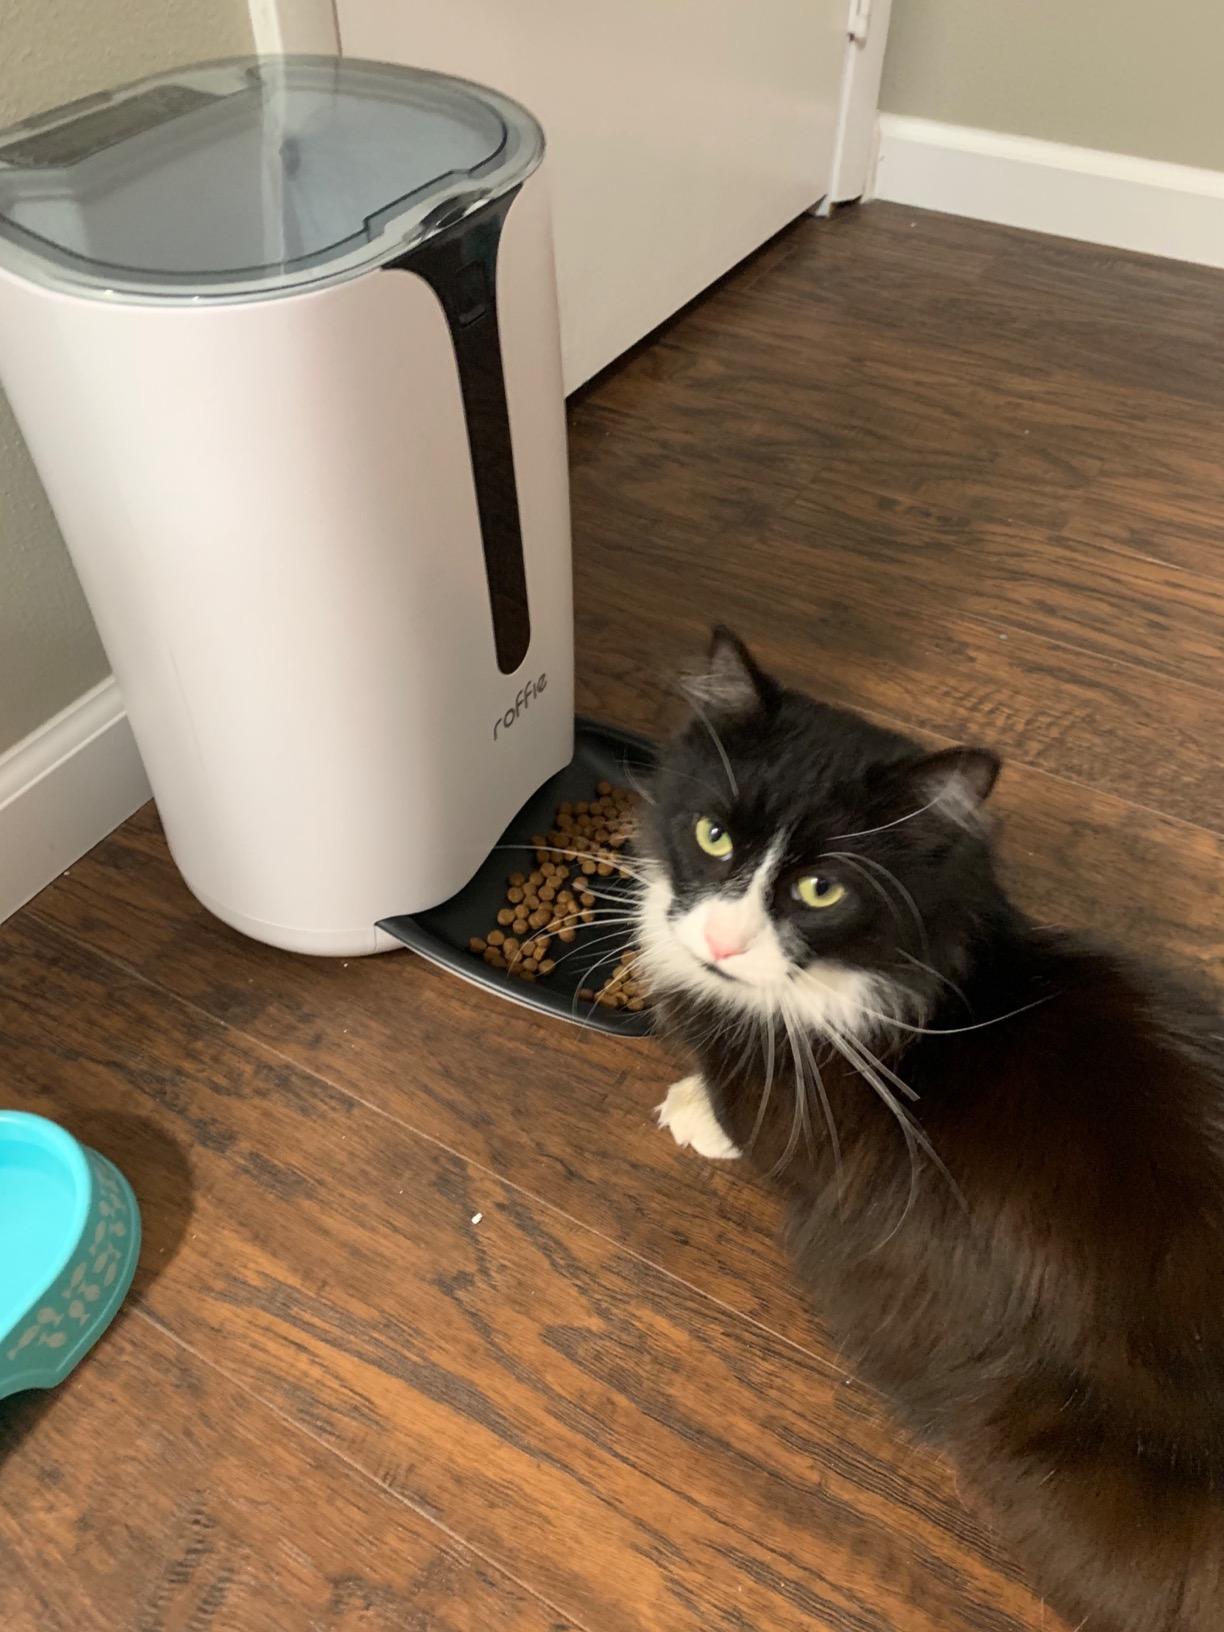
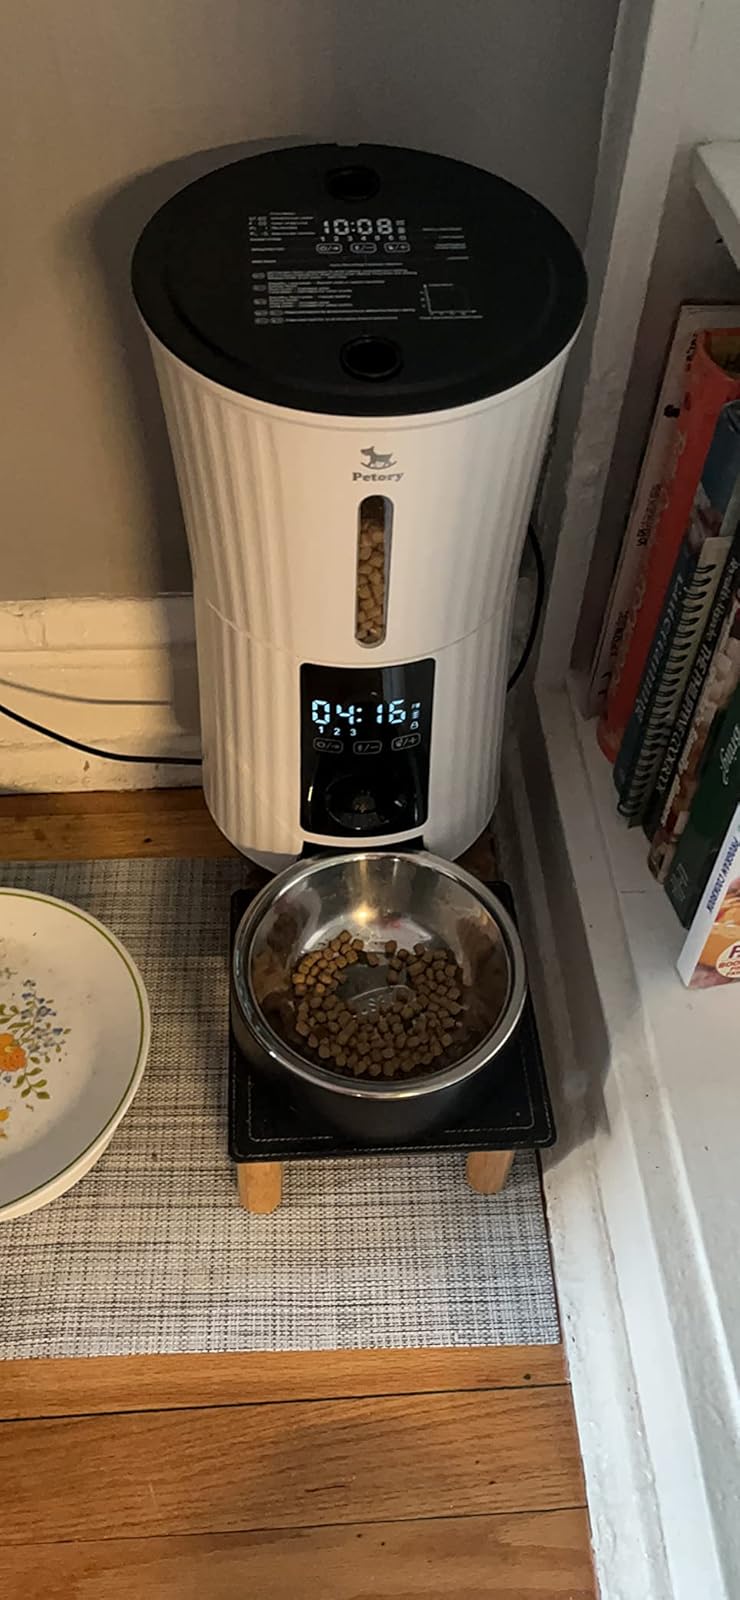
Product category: items_feeder
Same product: no